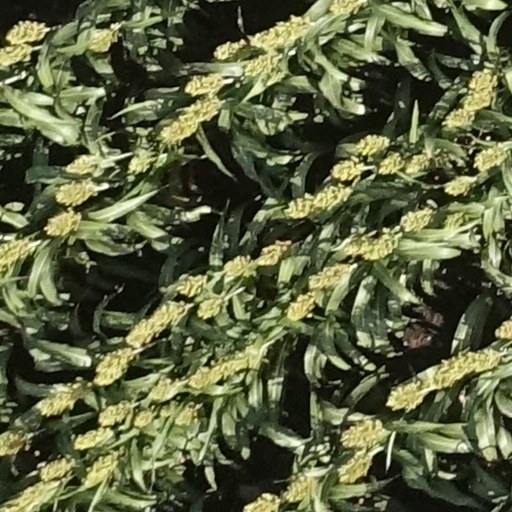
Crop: sorghum